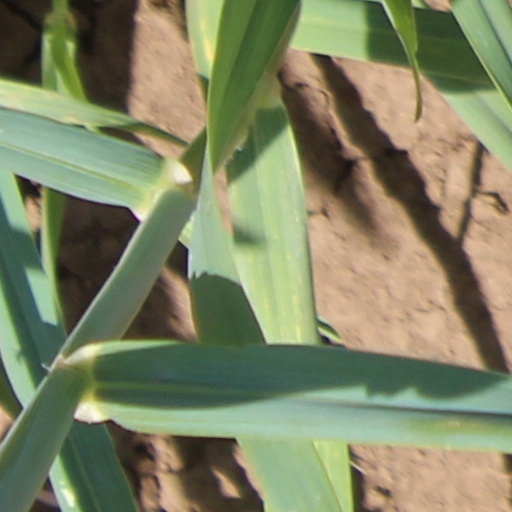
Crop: wheat